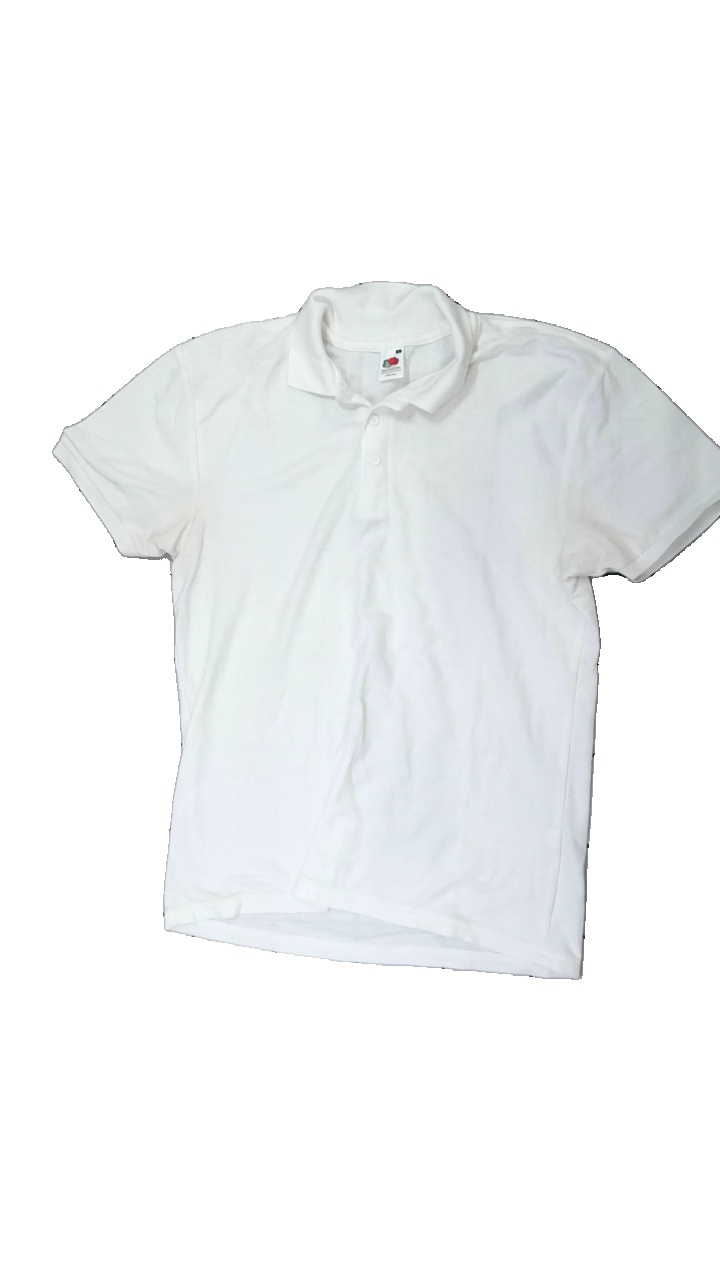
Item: Top (Men)
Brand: Fruit Of The Loom
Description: vit pike, nopprig med grova svettfläckar i armhålorna
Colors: White
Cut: Regular
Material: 38% cotton 62% polyester
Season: All
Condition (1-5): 1
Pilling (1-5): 3
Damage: grova svettfläckar i båda armhålorna
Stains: Major
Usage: Export
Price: <50